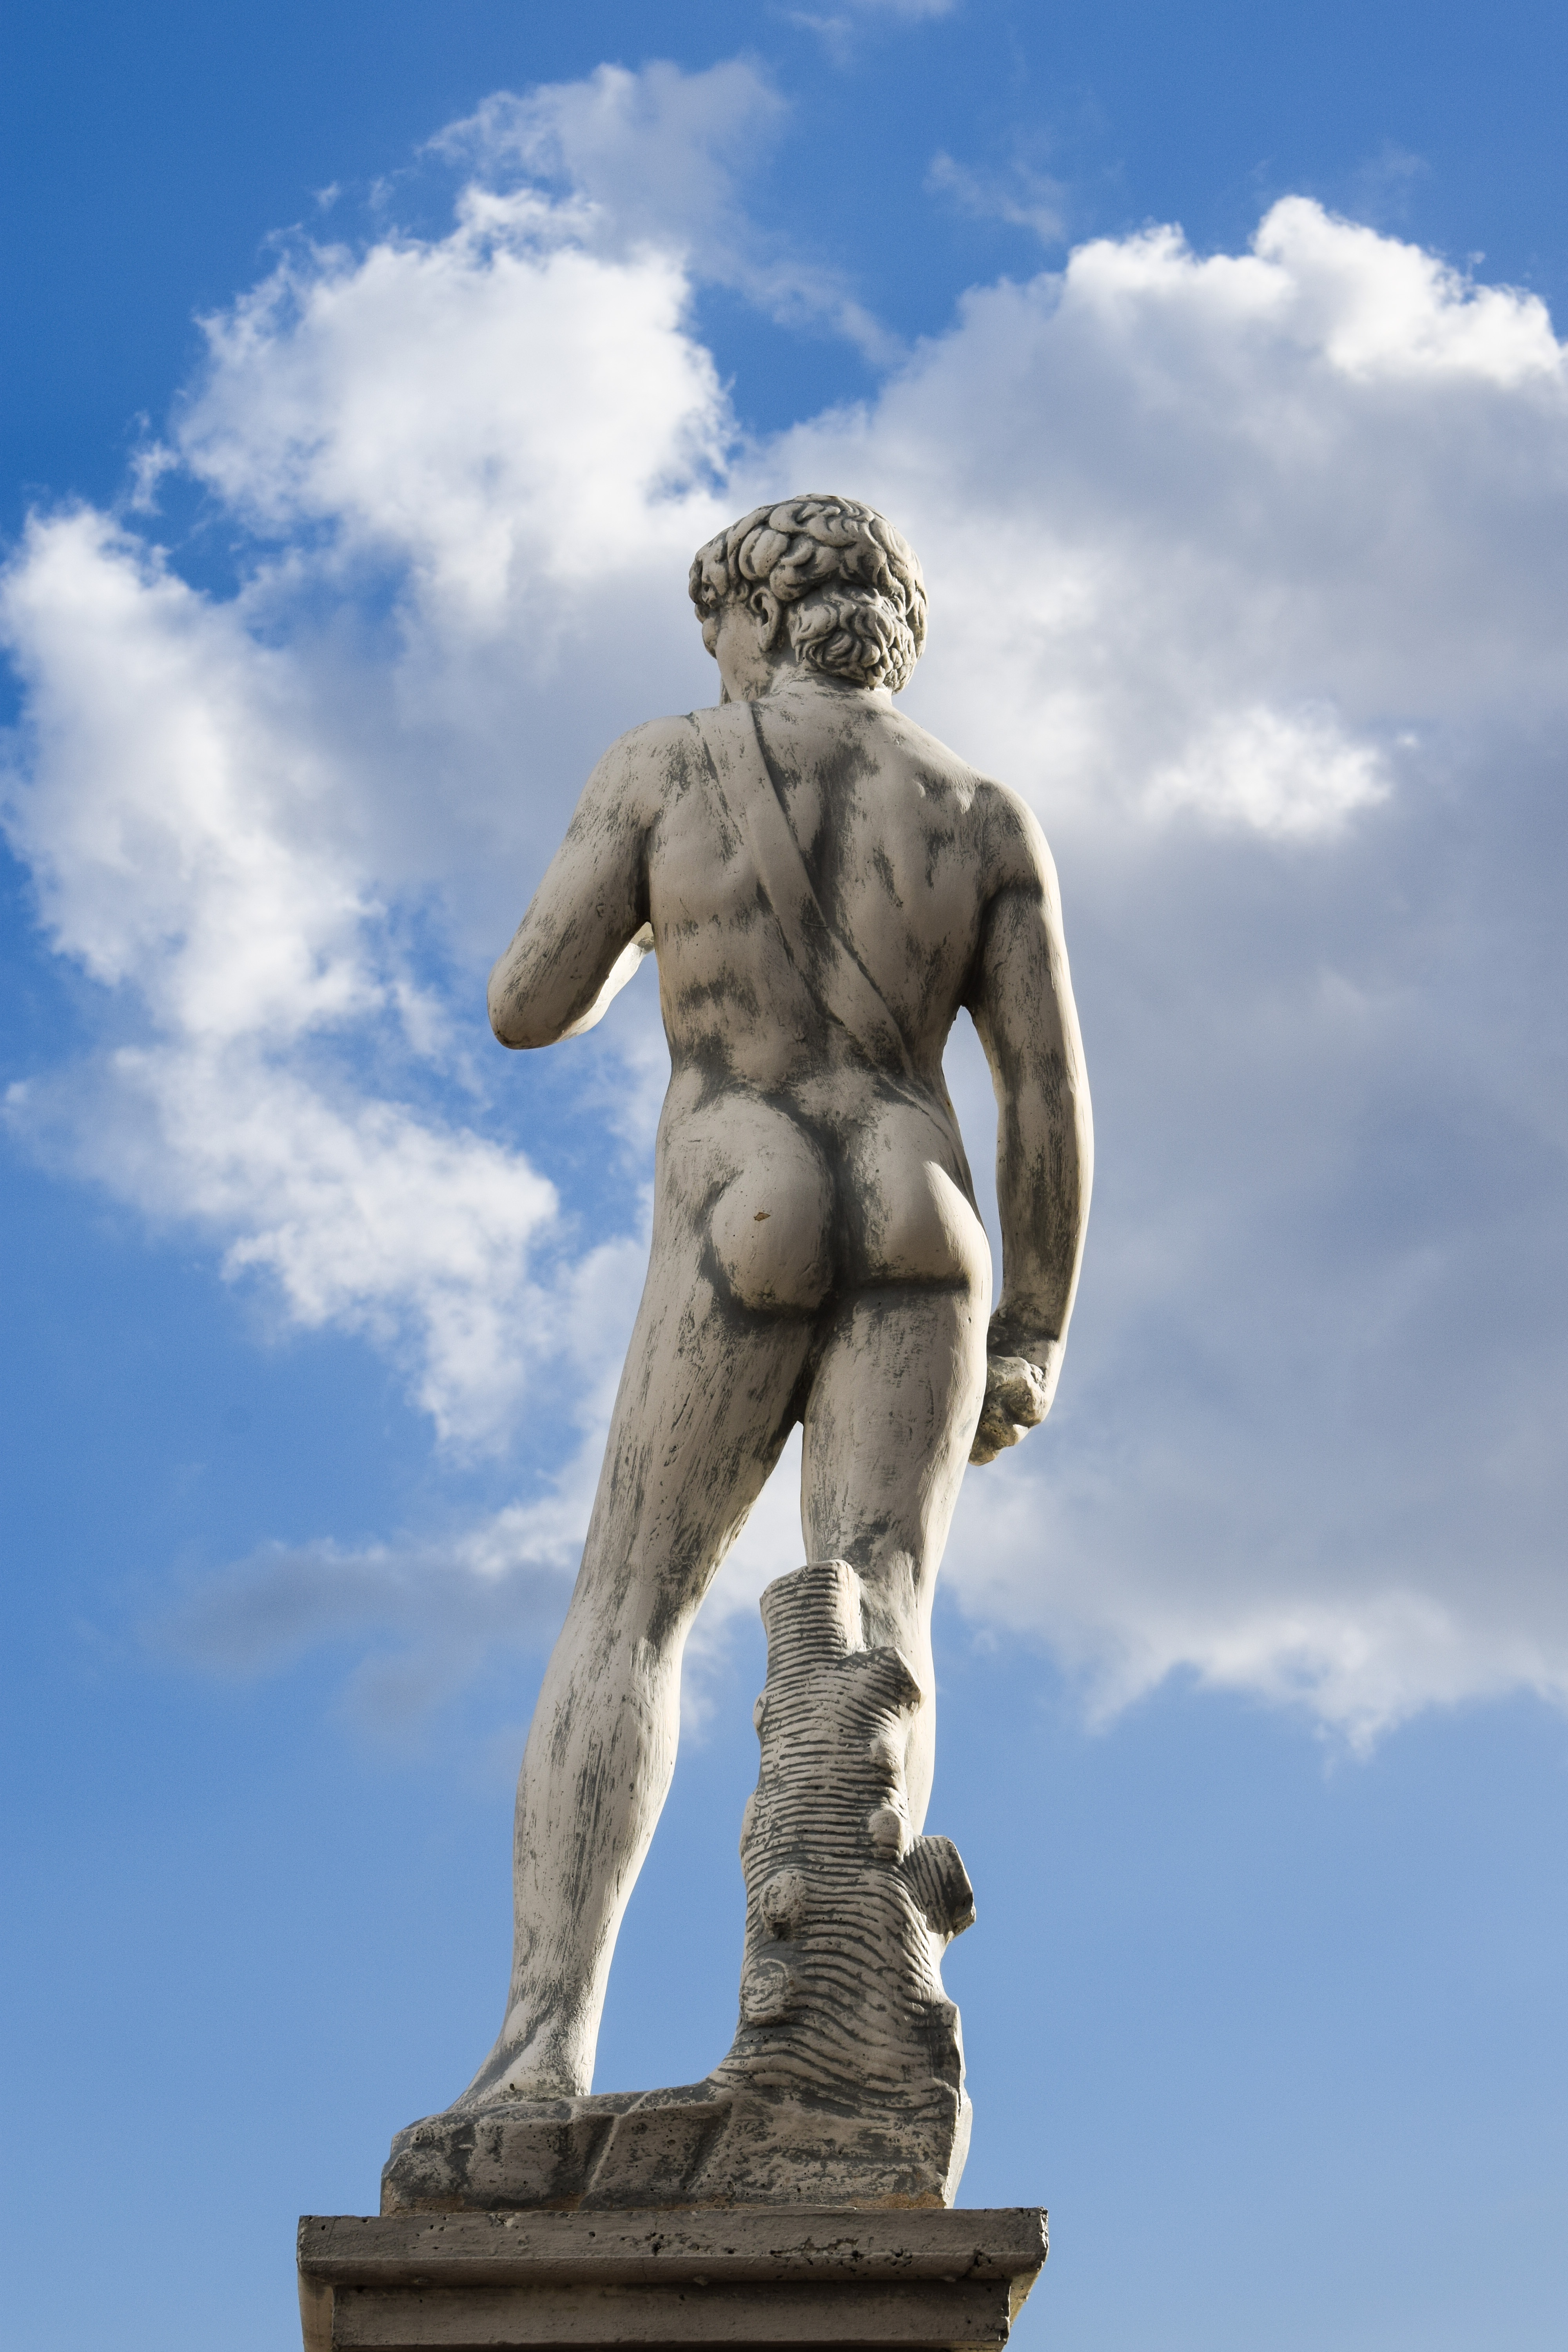
man, cloud, sky, monument, male, standing, statue, greek, artwork, sculpture, memorial, decorative, naked, body, cyprus, mythology, ayia napa, water world, ancient history, classical sculpture